French battleship Patrie

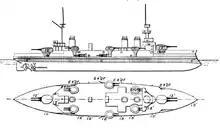
Line-drawing of the "République" class

The ships of the "République" class marked a significant improvement over earlier French battleships, being significantly larger and better-armed and armored than the preceding battleship . Designed by Louis-Émile Bertin, the ships incorporated a new armor layout that included a more comprehensive armored citadel that would better resist flooding than the shallow side armor used in earlier vessels.